122 mm howitzer 2A18 (D-30)

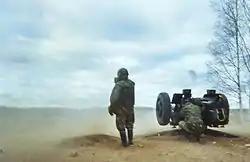
Finnish D-30 in direct fire during a training exercise

Soviet divisional artillery was assigned to manoeuvre regiments (in regimental artillery groups – RAGs) and as divisional troops (in divisional artillery groups – DAGs). A RAG was normally three batteries, each of six pieces, to each motor rifle and tank regiment. DAGs were mostly equipped with pieces, but the DAG of a motor rifle division included a D-30 battalion. The role of an RAG was a normal field artillery role to support maneuver forces with direct and indirect fire.